Fernando de Casas Novoa

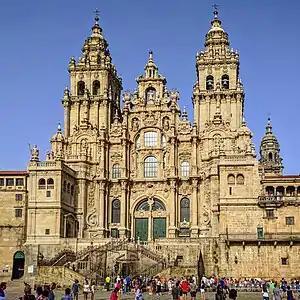
Facade of Obradoiro

Fernando de Casas Novoa was a Spanish architect. He was the chief representative of Baroque architecture in Galicia. In 1711 he succeeded his teacher, Brother Gabriel Casas, head of the works of the cloister of the cathedral of Lugo, completed in 1714.